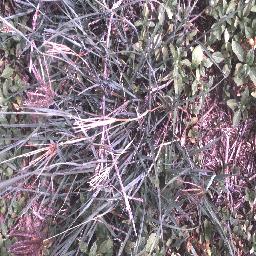
Label: negative